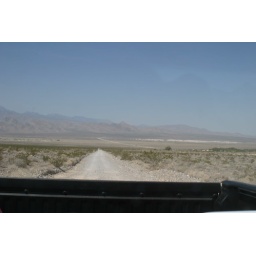
Super long bumpy road we got half way and it was closed, had to turn around and go to pine nut